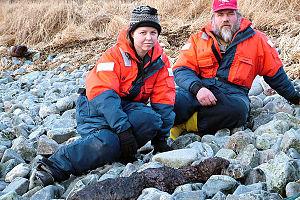
La loutre de mer est une grande loutre vivant dans le Pacifique Nord, du nord du Japon à la Californie, en passant par le Kamtchatka, les Aléoutiennes et l'Alaska. C'est la plus aquatique et la plus massive des loutres, mais aussi la seule à pouvoir vivre en permanence dans la mer.